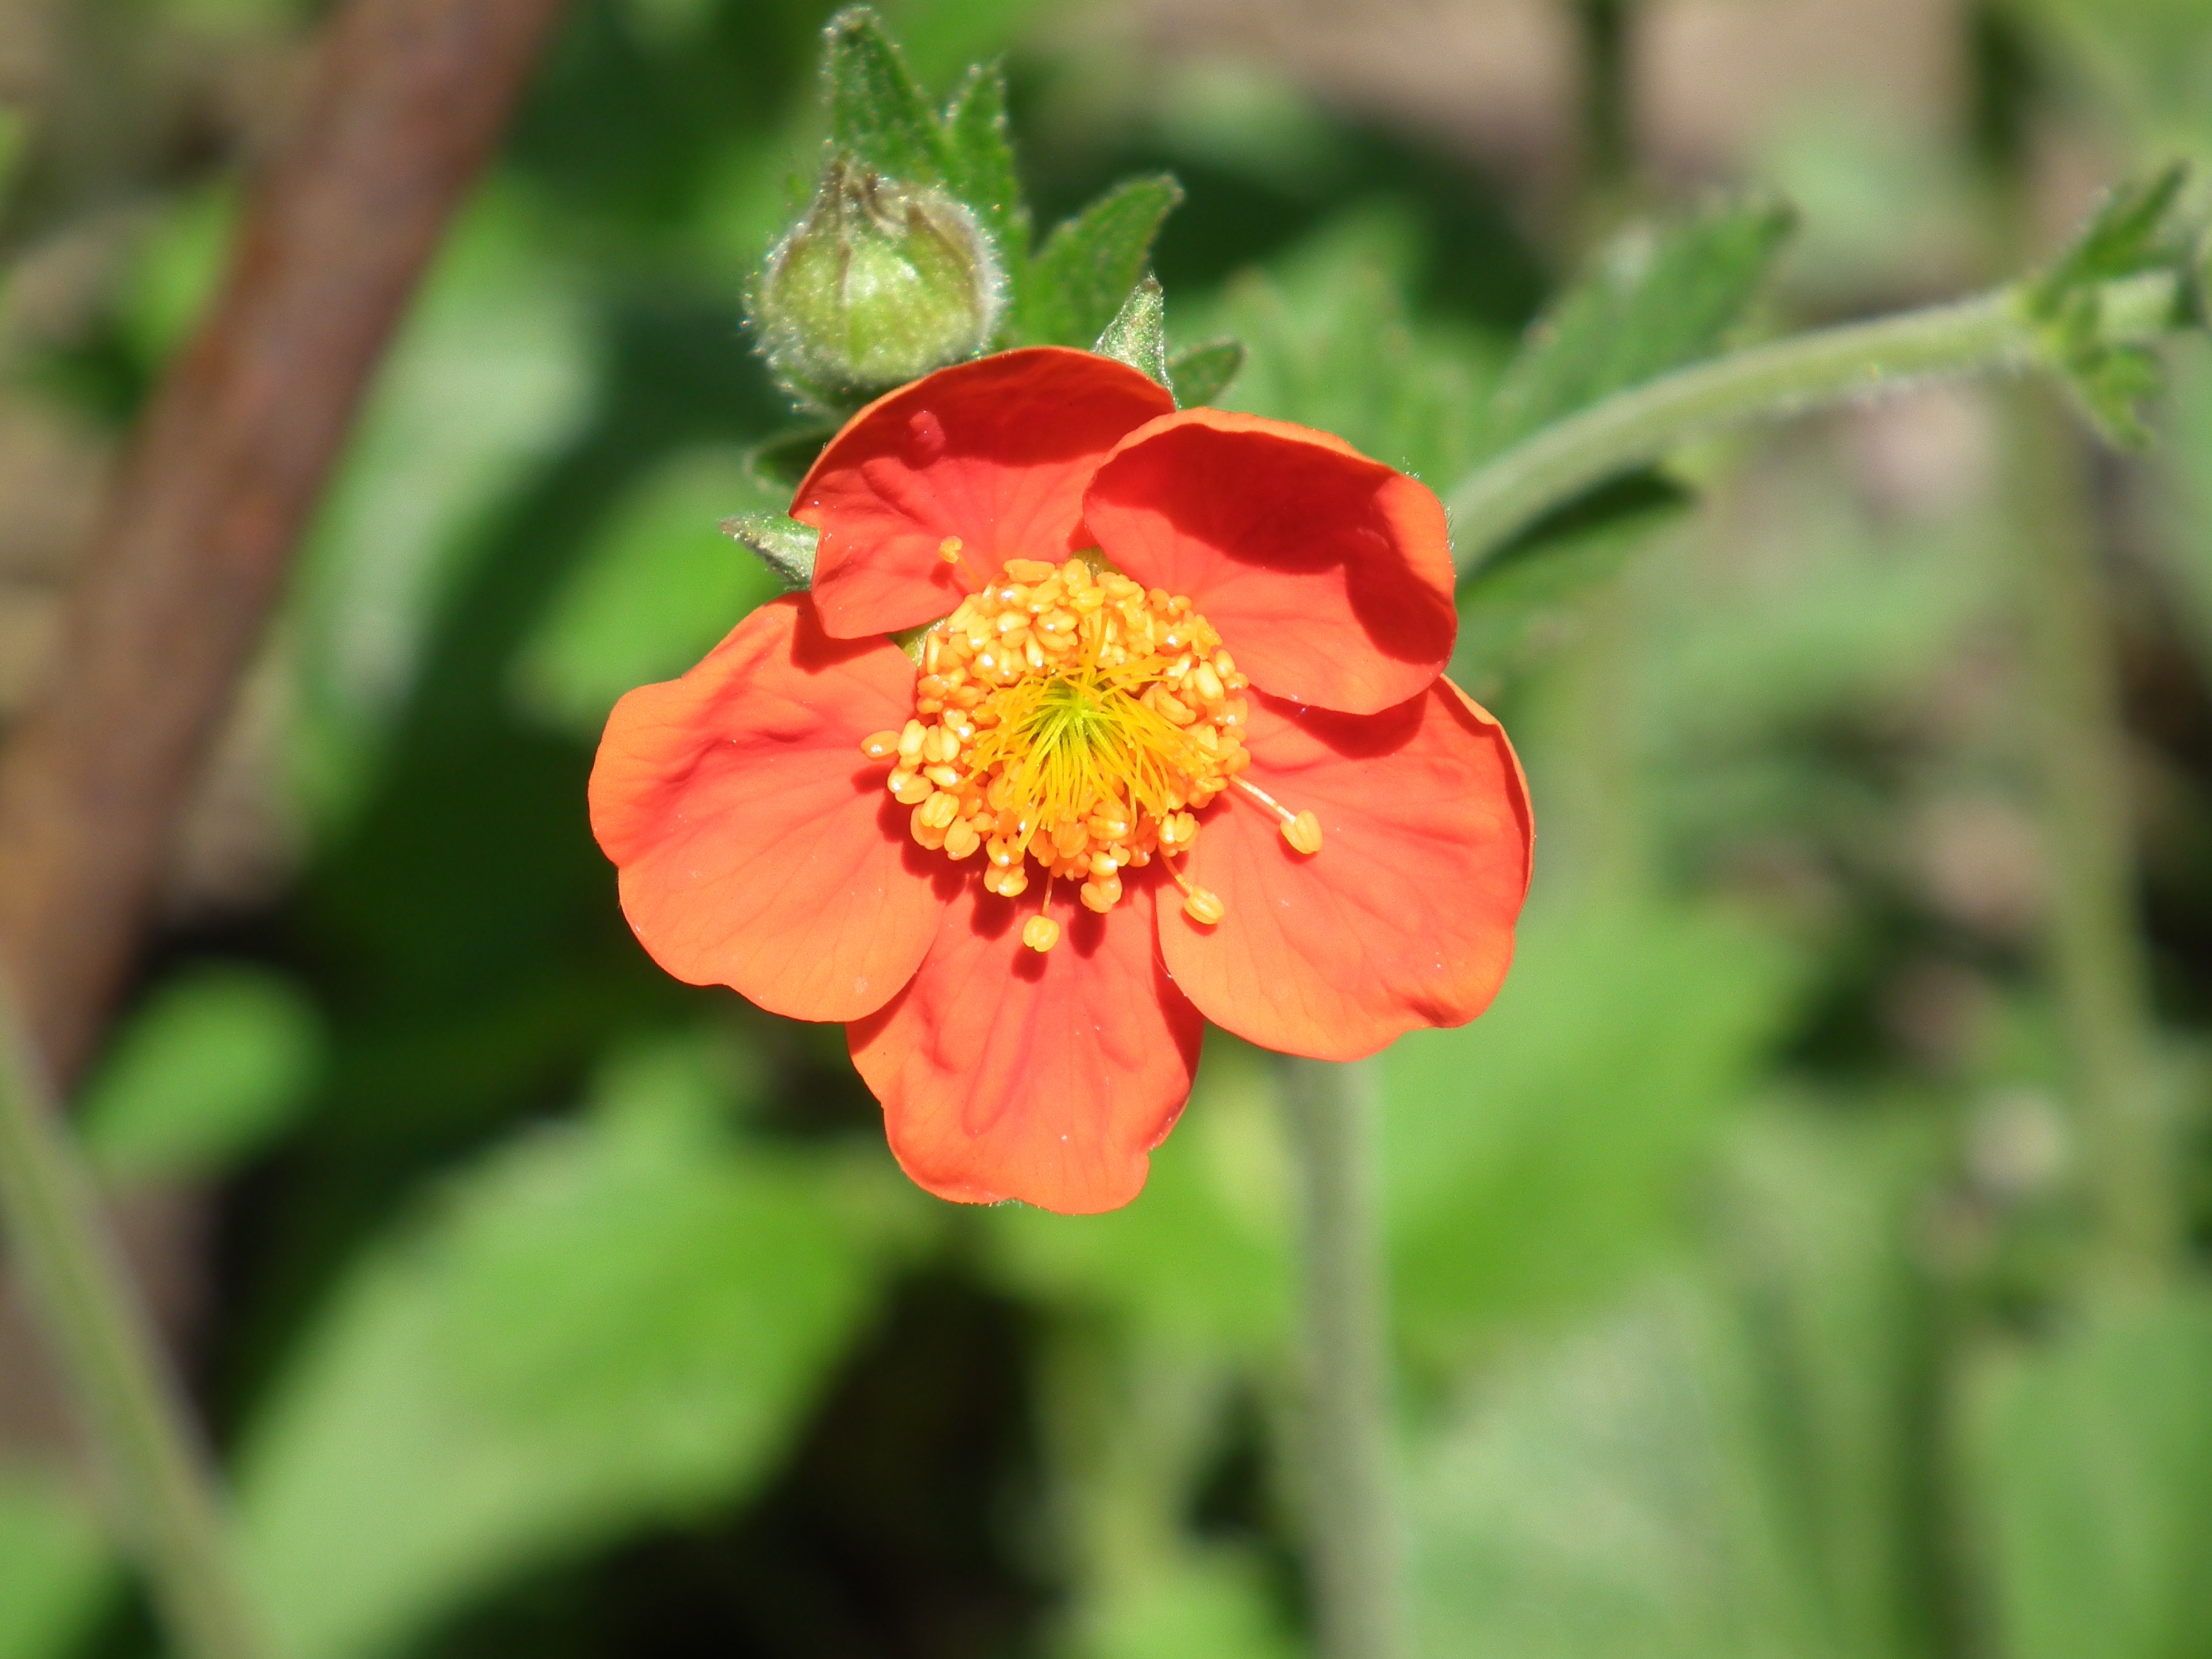
nature, plant, flower, petal, summer, orange, red, macro, botany, garden, flora, wildflower, flowers, flower bed, lovely, decorative, bright, macro photography, ornamental plant, garden flower, beautiful flower, flowering plant, annual plant, land plant